Erna Berger

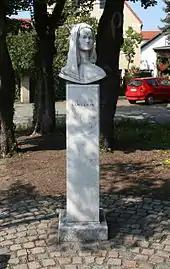
Commemorative stele of Erna Berger in Dresden-Cossebaude

Erna Berger (19 October 1900 – 14 June 1990) was a German lyric coloratura soprano. She was best known for roles such as Queen of the Night and Konstanze.